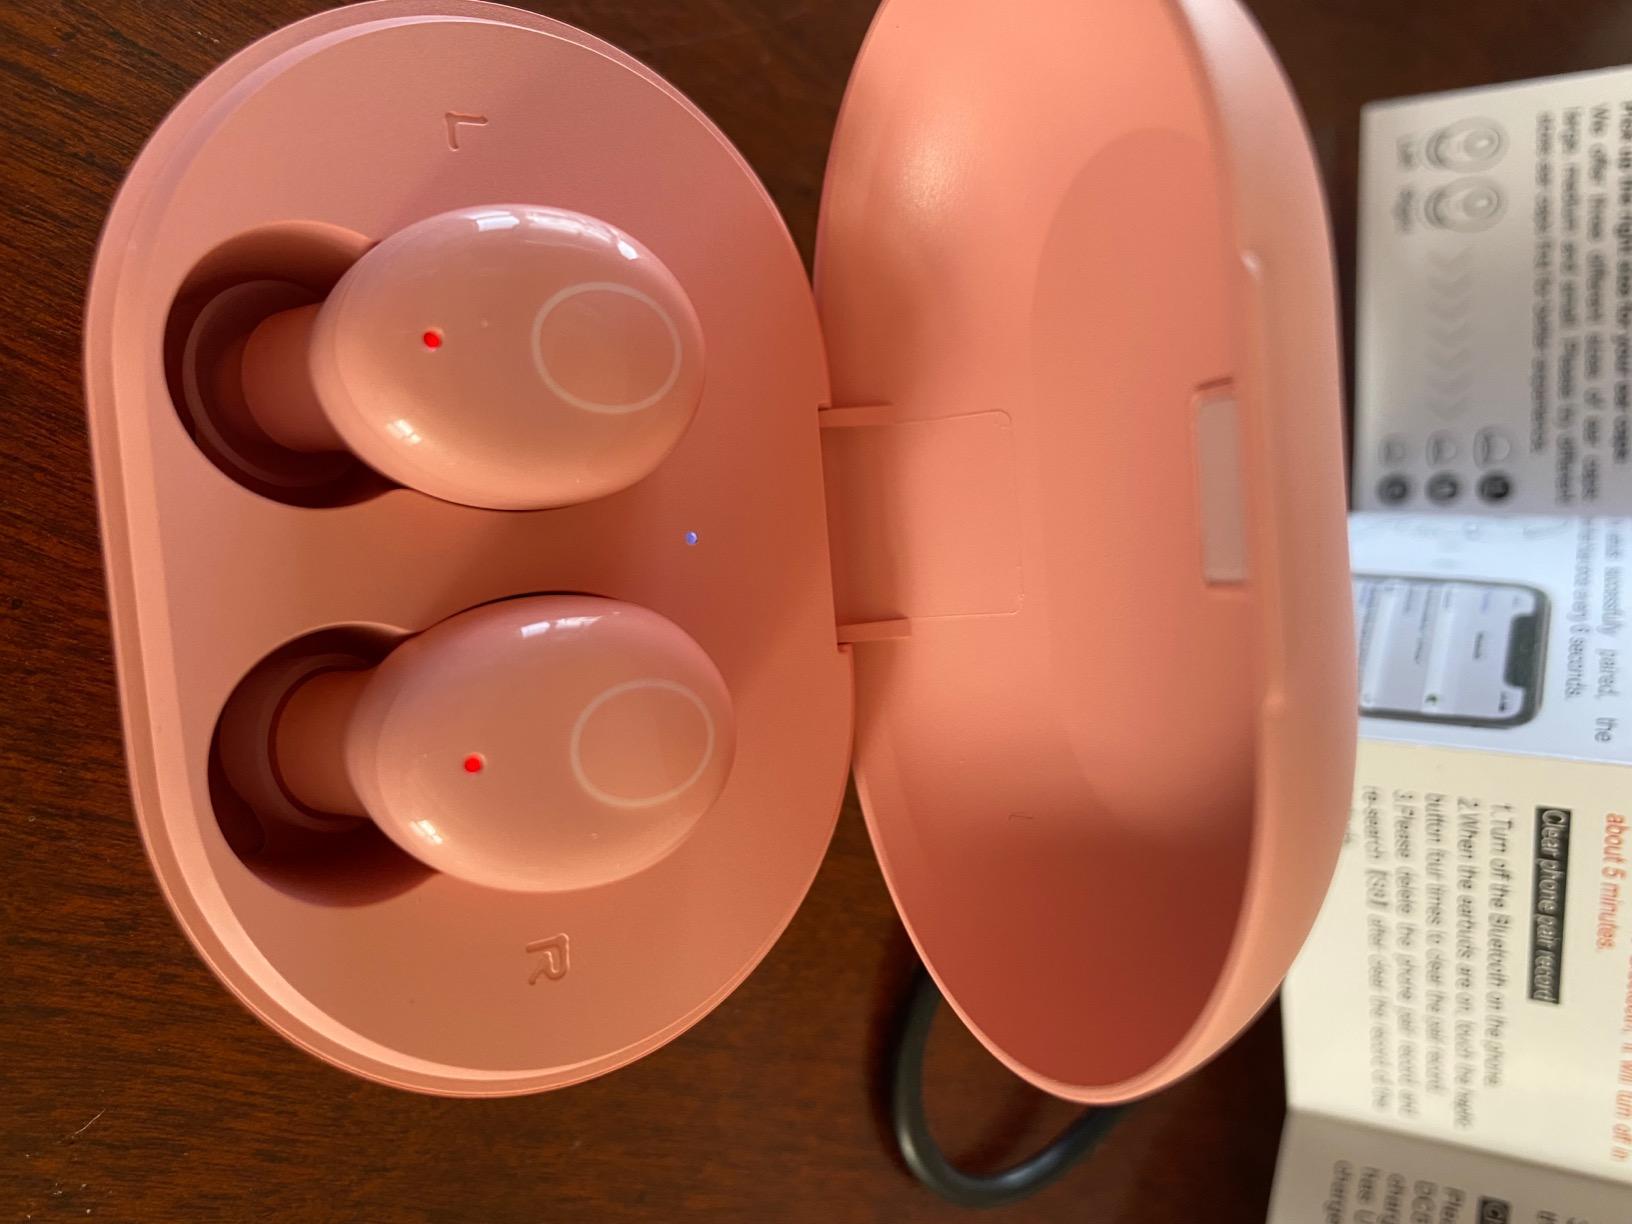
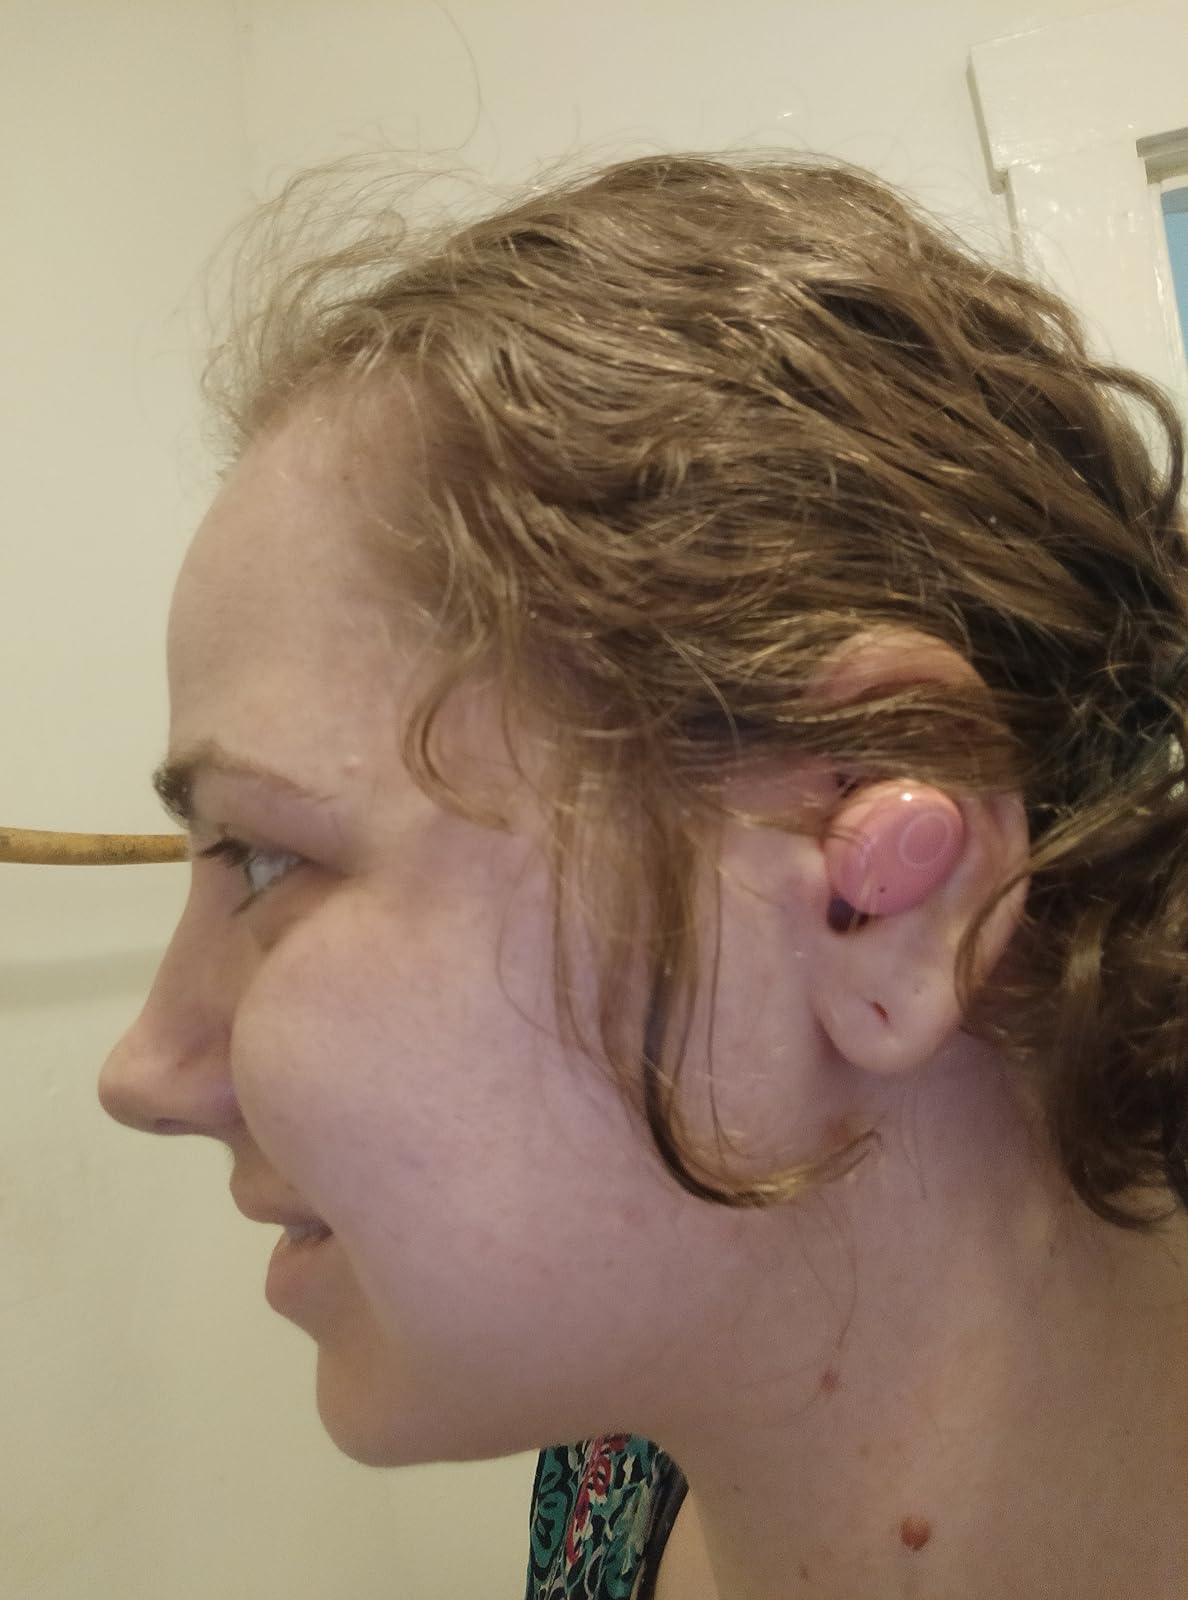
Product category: earbuds
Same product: yes